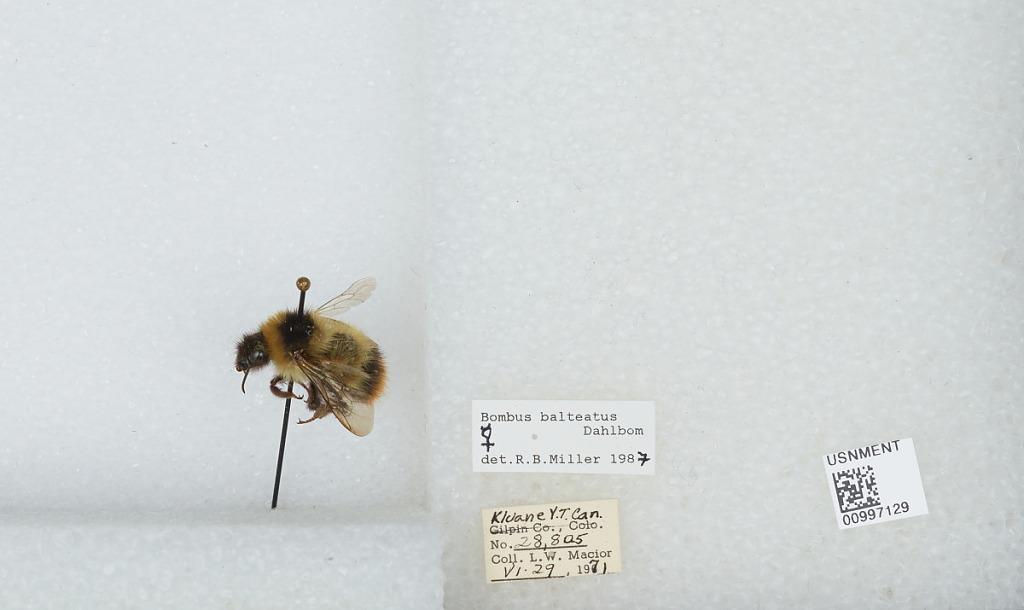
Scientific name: Bombus (Alpinobombus) balteatus Dahlbom
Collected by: L. Macior
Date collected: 1971-6-29
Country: Canada
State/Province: Yukon Territory
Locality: Kluane National Park and Preserve
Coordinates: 60.75, -139.5
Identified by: Miller, R. B.